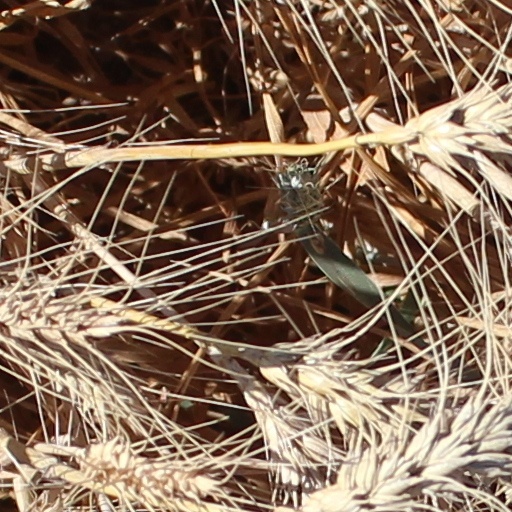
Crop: wheat